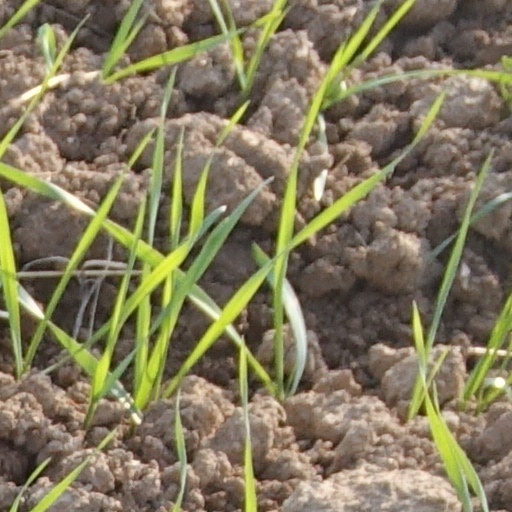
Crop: wheat